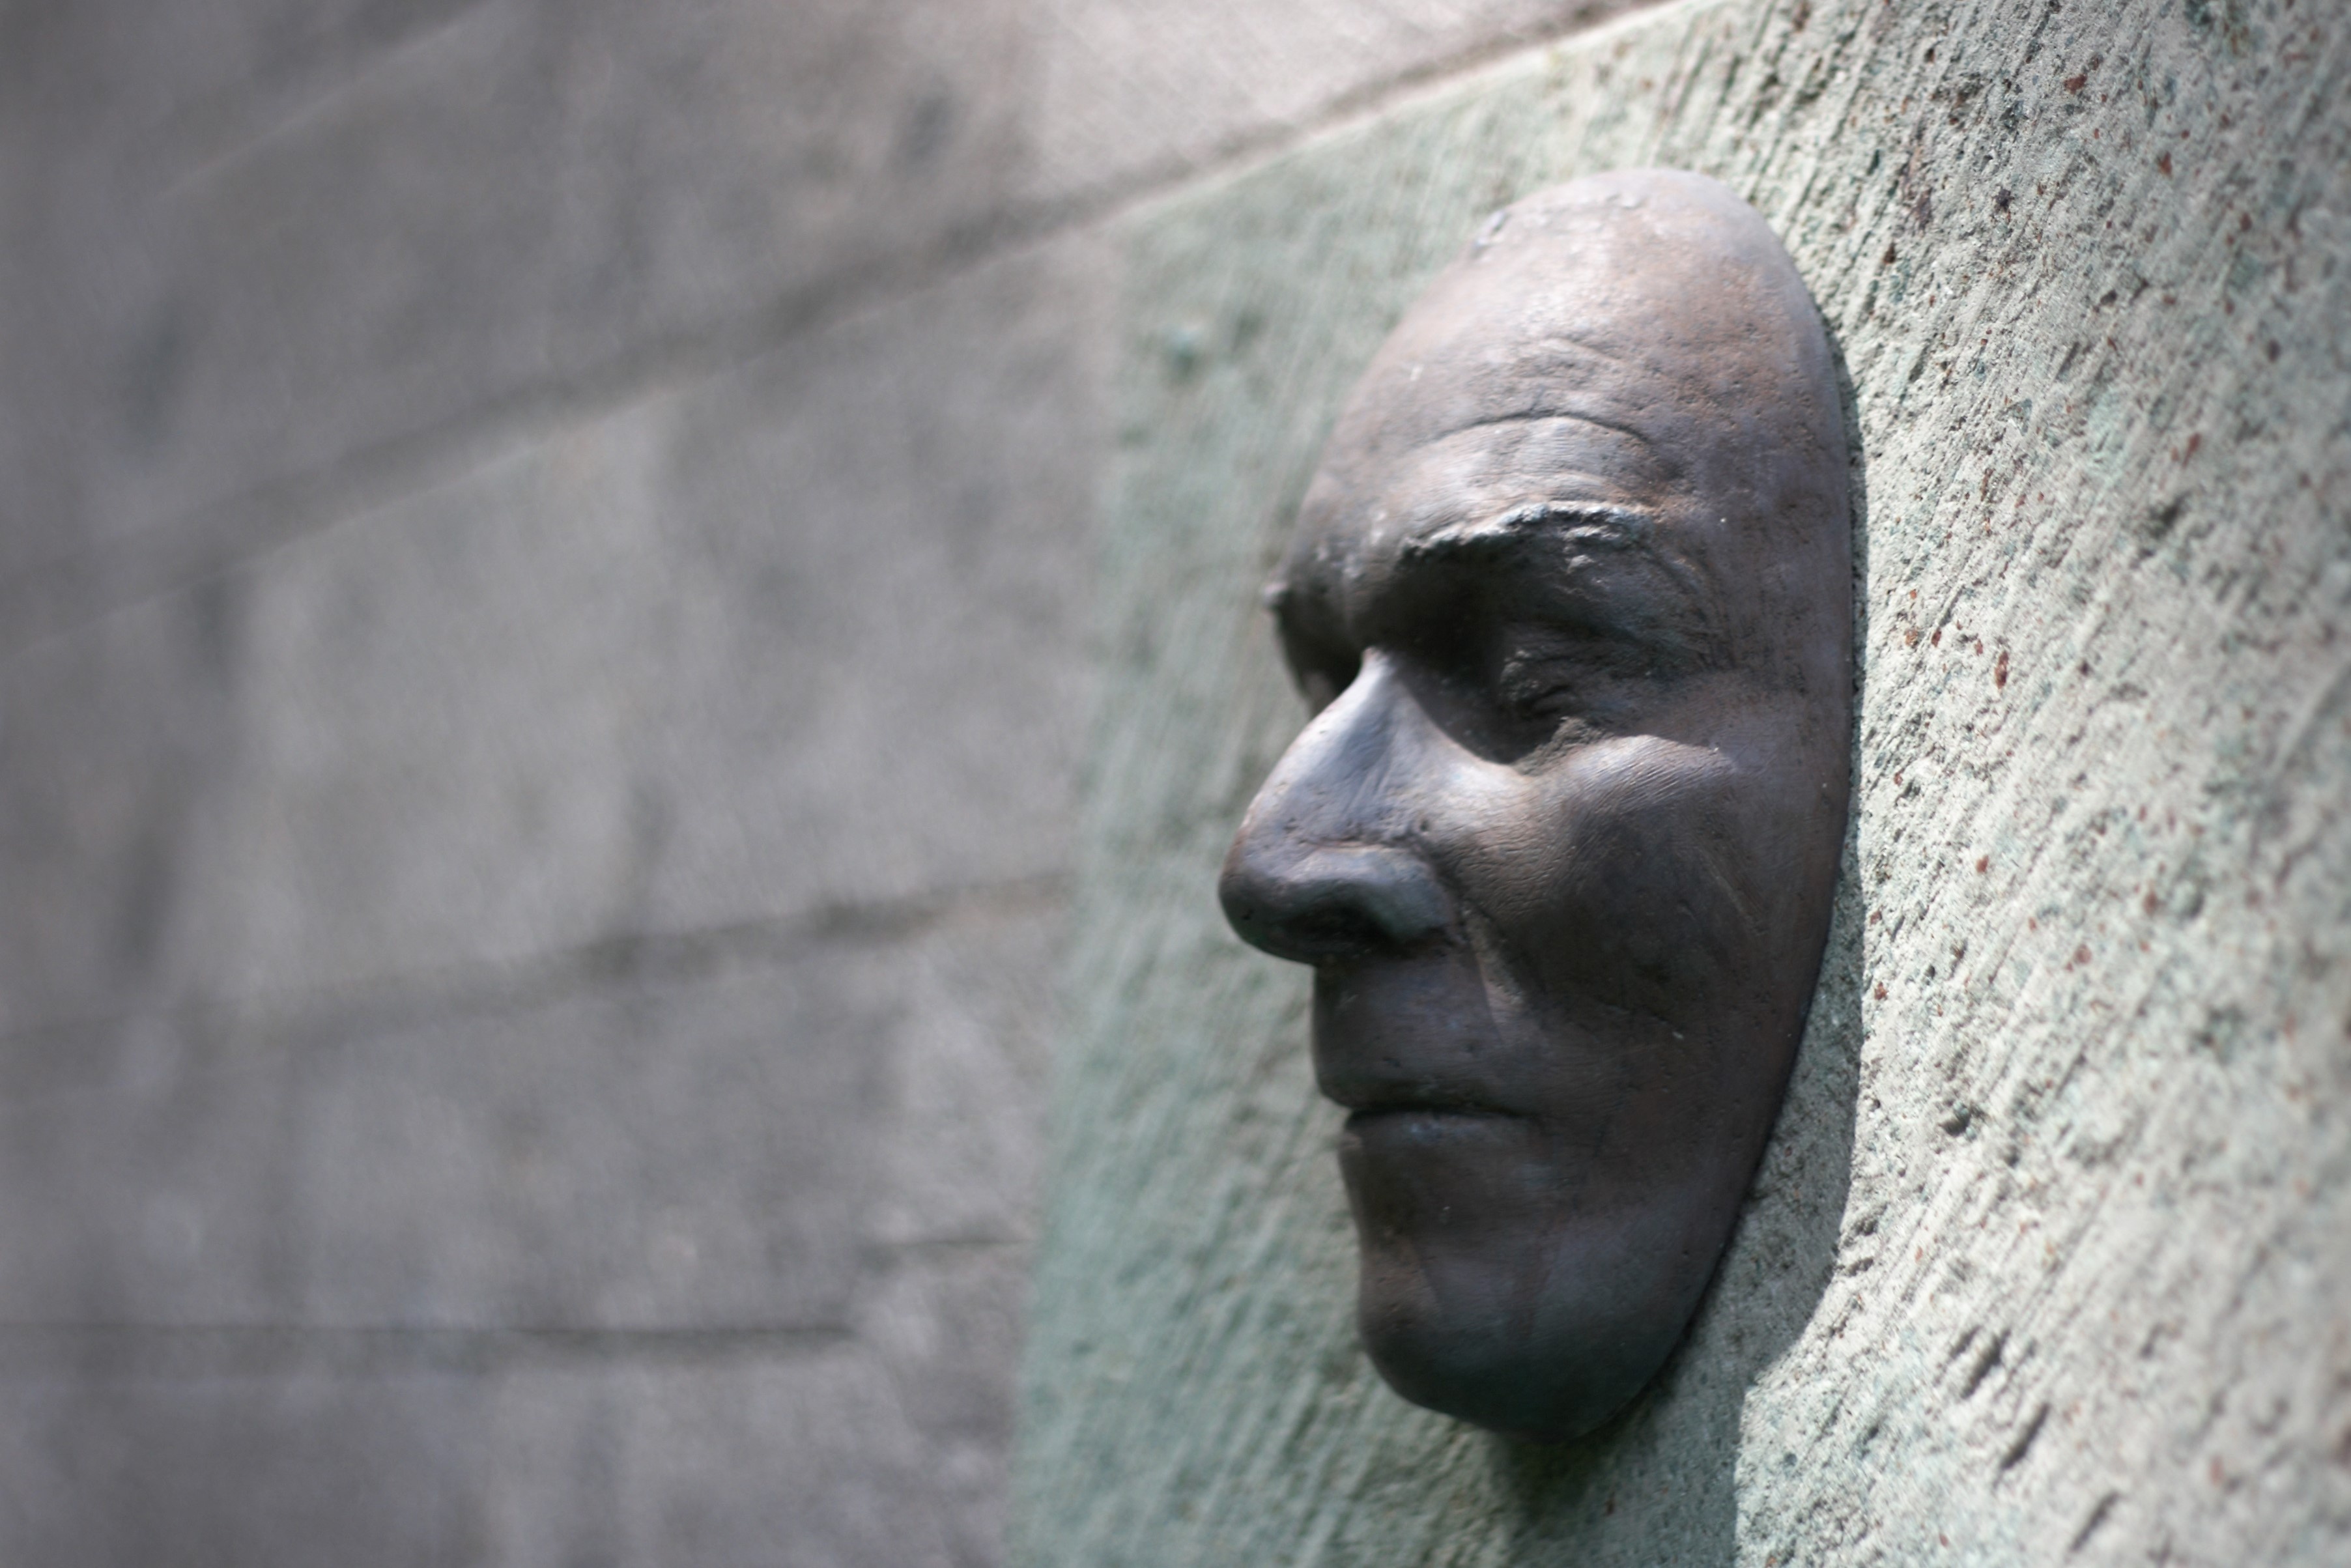
architecture, monument, male, statue, face, sculpture, art, temple, head, empedrado, canary islands, ancient history